The Marvelous Misadventures of Flapjack

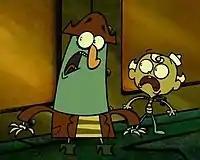
The lead characters, Captain K'nuckles and Flapjack

As a child, show creator Van Orman lived in Panama City, Florida, and "used to fantasize about living near the dock and having adventures all the time." When he was 13, his family moved to Utah, but Van Orman still dreamed of adventure. He worked after school as a janitor, saving money for a plane ticket back to Florida. There, he packed some rice and potatoes, and paddled a surfboard to Shell Island. He planned to live off sea urchins and "even speared a manta ray," but things soon went sour. Eventually he became badly sunburned and began to starve. He returned to the mainland, but later tried again: he "went to Mexico and lived in the jungles and found [himself] eating out of dumpsters." Orman took his failures in stride, chalking all these bad circumstances up as "part of the adventure".